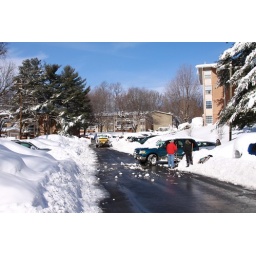
North up Wilson, white truck in the background is Bill the maintenance man